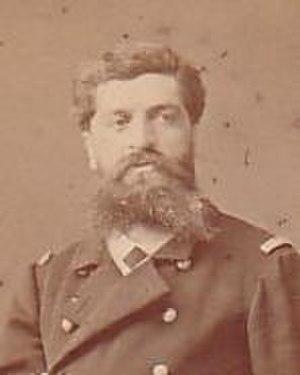
Georges Périn en uniforme
Georges Charles Frédéric Hyacinthe Périn, né le 1ᵉʳ juillet 1838 à Arras et mort le 5 juillet 1903 à Paris, est un homme politique français.